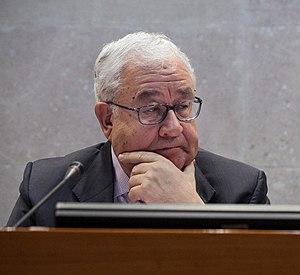
José Ángel Biel Rivera est un homme politique espagnol, chef du Parti aragonais et préside des Cortès d'Aragon.